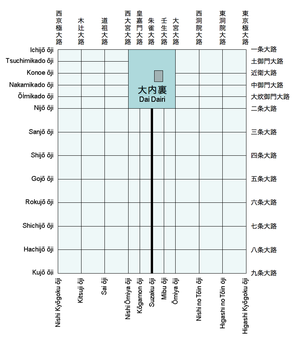
Le palais Heian était à l'origine le palais impérial, ou Daidairi, de Heian-kyō, capitale impériale du Japon entre 794 et 1227 ; à sa place se tient désormais le centre-ville de Kyōto.
Le Dit du Genji est une œuvre considérée comme majeure de la littérature japonaise du XIᵉ siècle, attribuée à Murasaki Shikibu. Comme avec la plupart des ouvrages de l'époque de Heian, le Dit du Genji a probablement été écrit principalement en caractères kana et non en caractères chinois, car il a été écrit par une femme pour un public féminin.
Avenue Suzaku ou boulevard Suzaku est le nom donné à l'avenue centrale qui, en provenance du sud, mène au palais impérial dans les capitales japonaises. Traditionnellement, le complexe du palais impérial fait face au sud, tandis que l'avenue Suzaku mène directement à l'opposé de l'entrée principale. Les villes étaient souvent basées sur un modèle de grille traditionnelle chinoise. L'avenue Suzaku était généralement la route centrale dans la grille de la ville, et, par conséquent, la plus large. Fujiwara-kyō, Heijō-kyō et Heian-kyō possédaient leur propre avenue Suzaku.